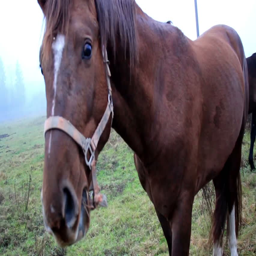
horse chewing on something then bowing down to eat more grass .